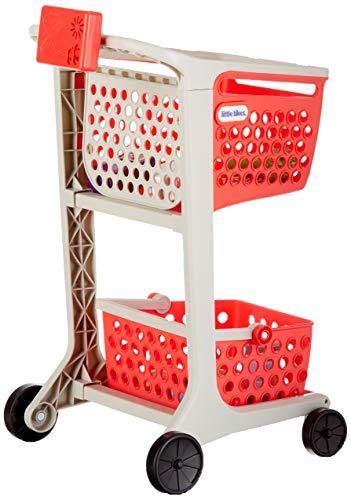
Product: Shop 'N Learn Smart Cart
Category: Toys & Games | Dolls & Accessories
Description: Realistic, kid-sized Smart shopping cart with 2 fun play modes: 1- free play, 2- game mode.
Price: $169.99
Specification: ProductDimensions:14.8x13.1x23inches|ItemWeight:1.12ounces|ShippingWeight:5.1pounds(Viewshippingratesandpolicies)|ASIN:B07B8BZFX3|Itemmodelnumber:646720C|Manufacturerrecommendedage:4-7years